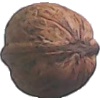
Label: Walnut 1